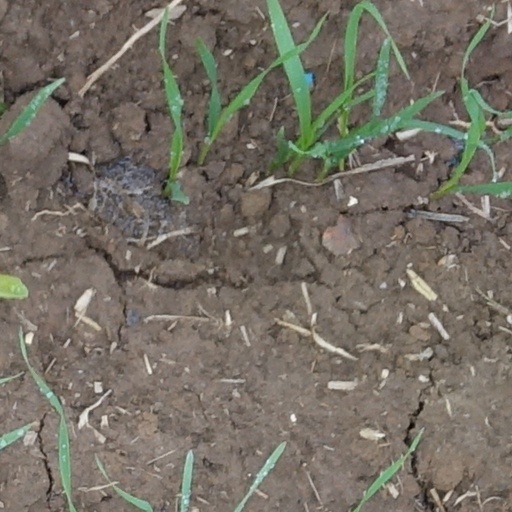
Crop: wheat